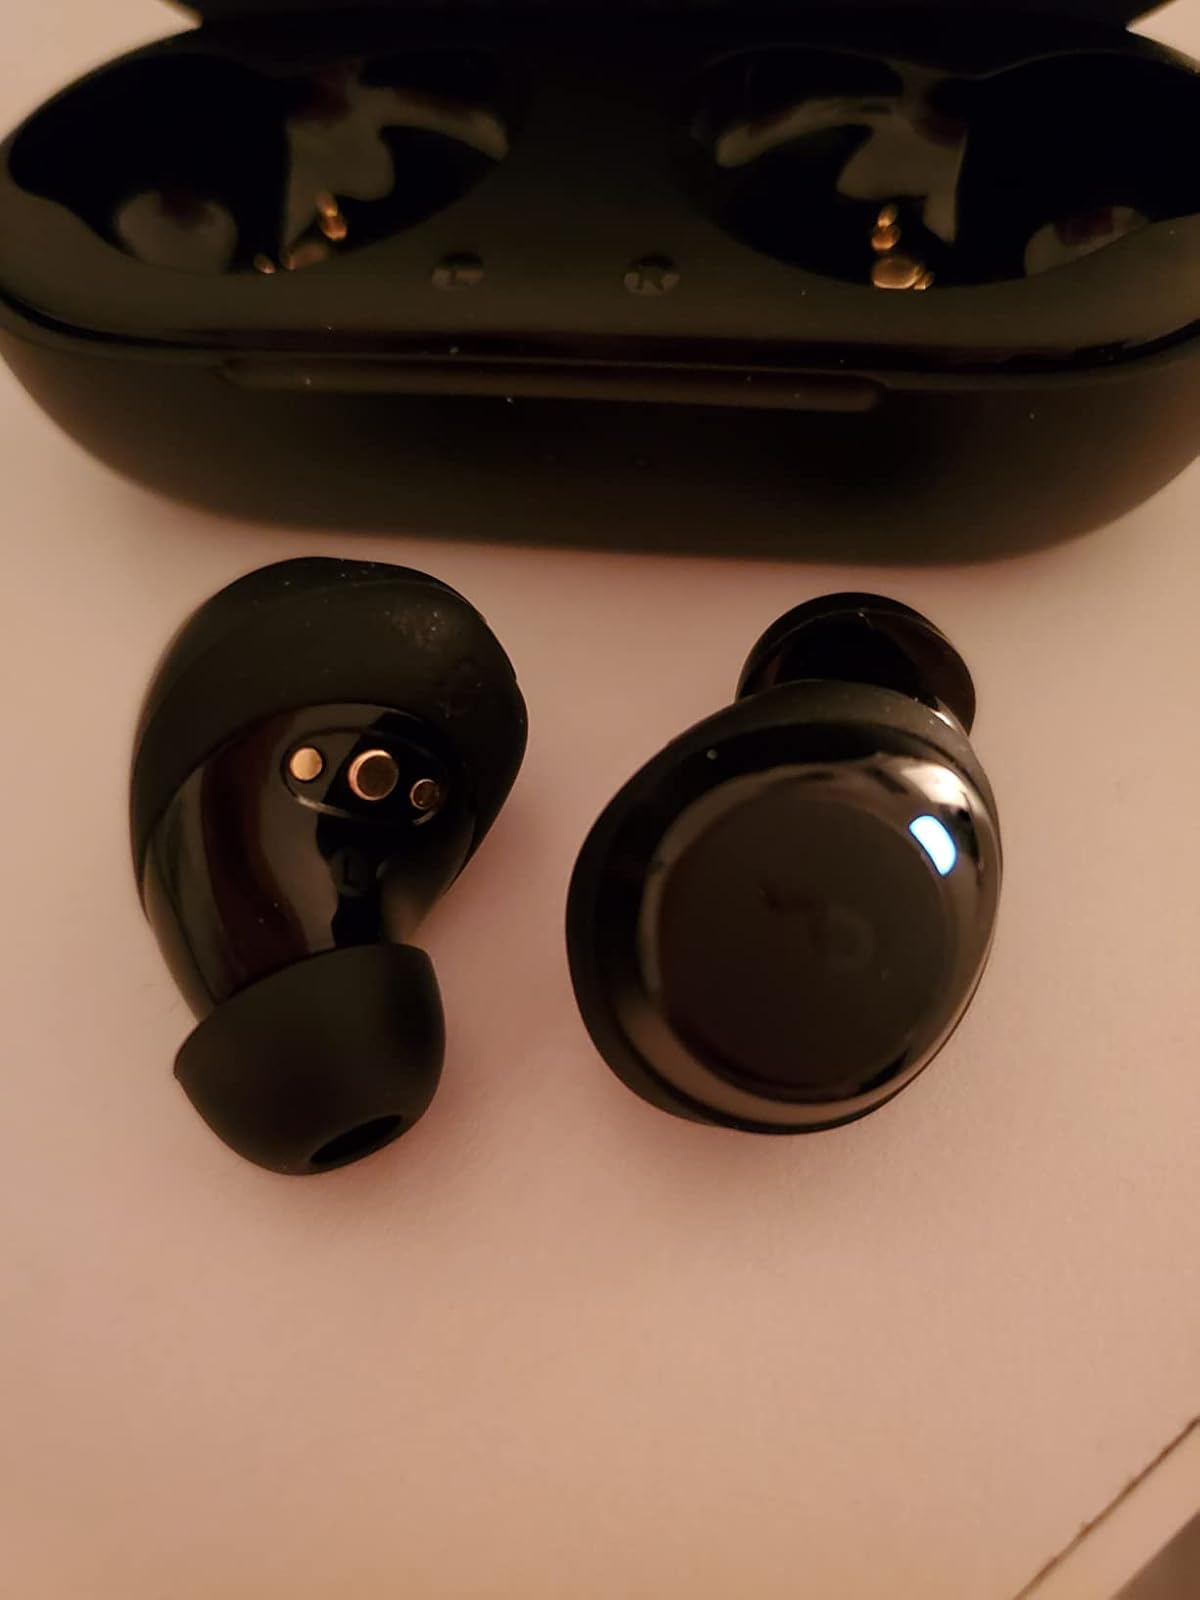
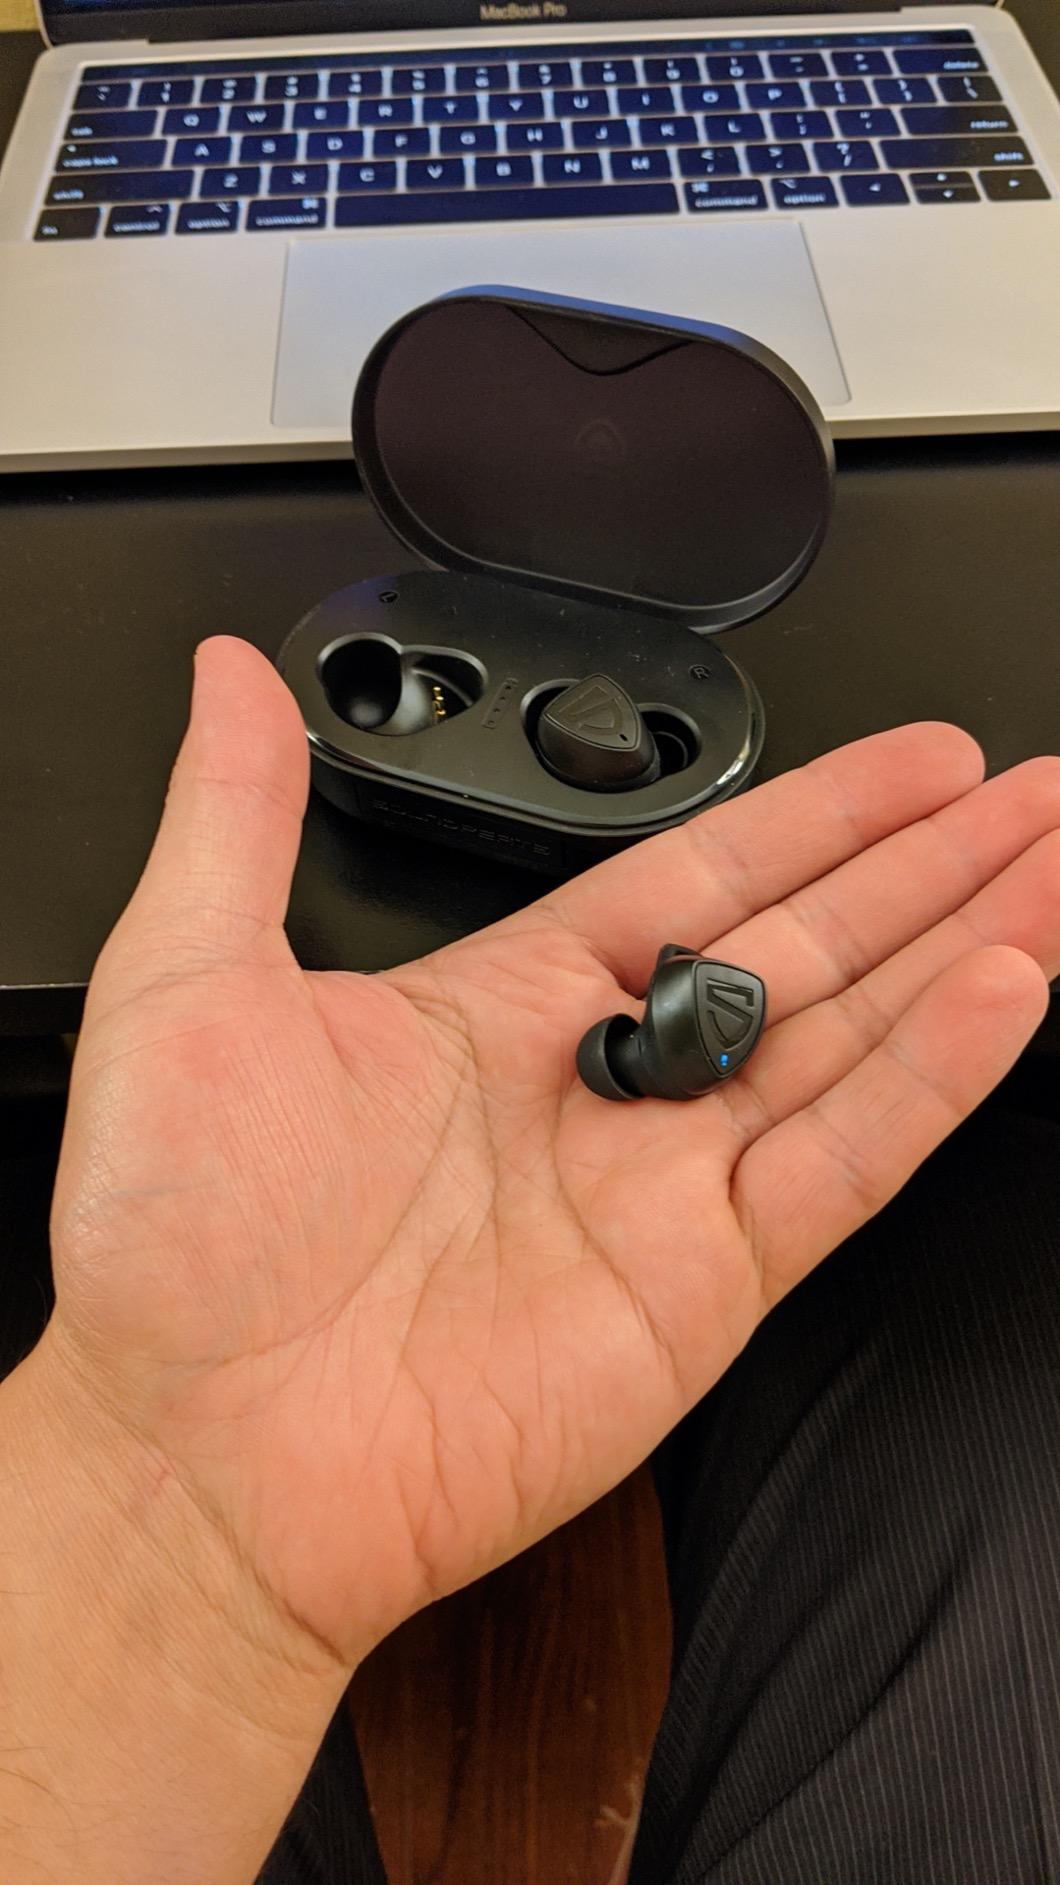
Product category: earbuds
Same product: no